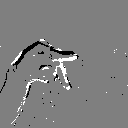
ASL letter: p